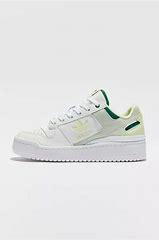
Brand: Adidas
Model: Forum Bold